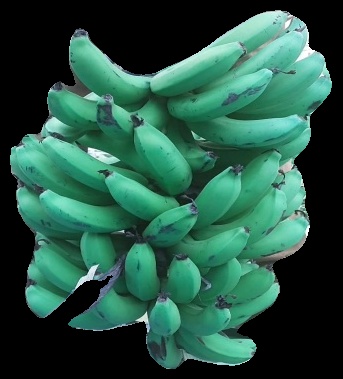
Variety: pachbale
Grade: grade3